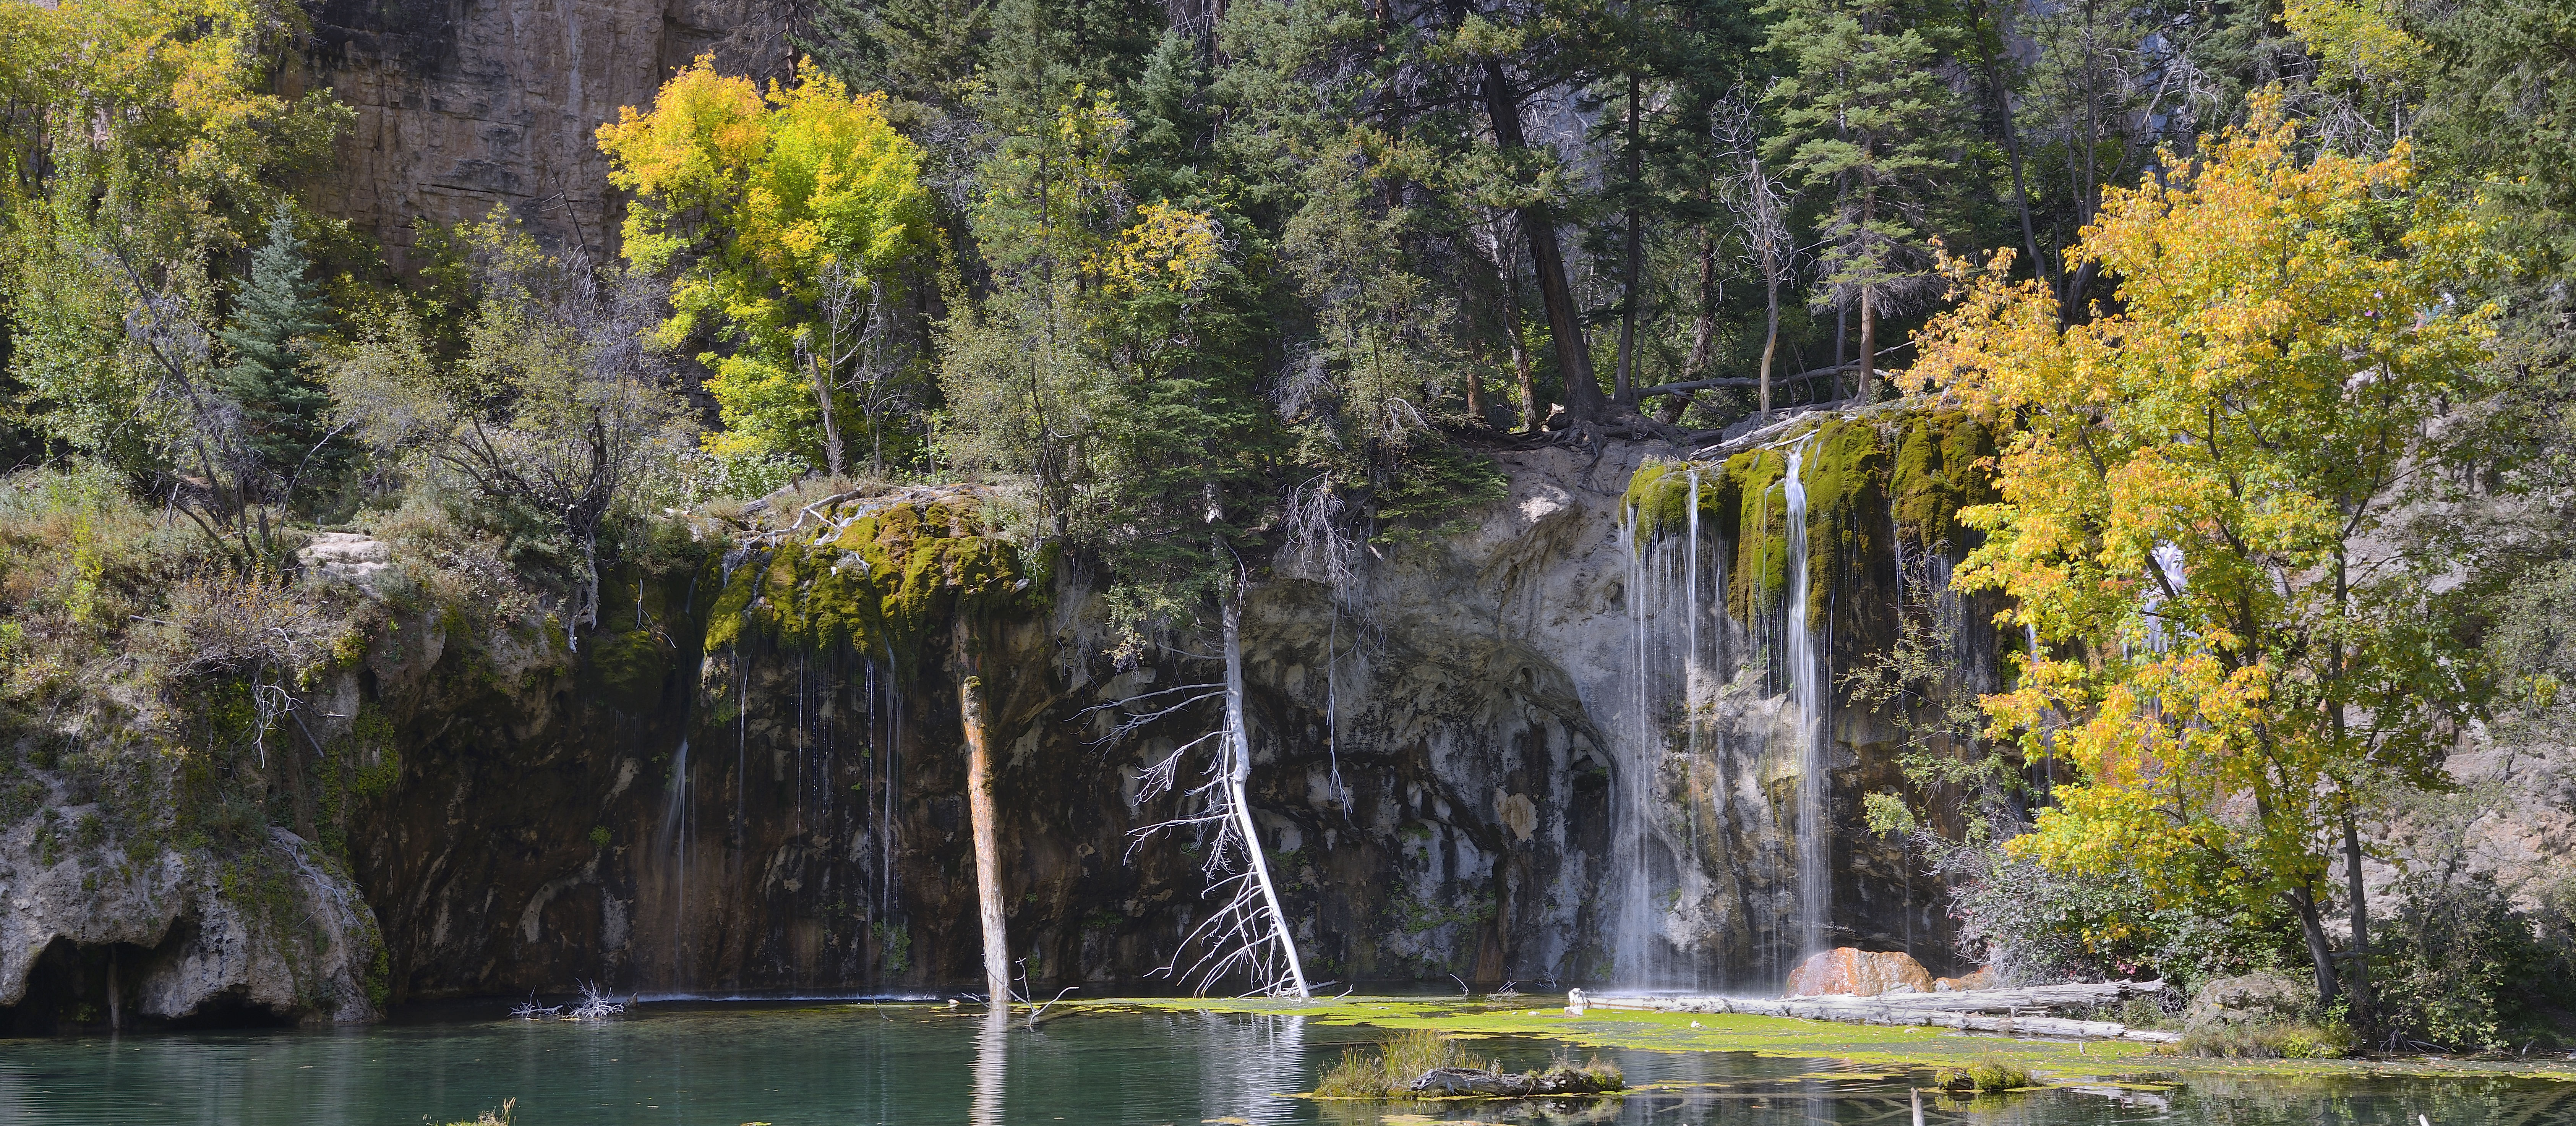
tree, forest, waterfall, wilderness, leaf, stream, reflection, autumn, season, body of water, cool image, woodland, i, autumnleaves, water feature, hanginglake